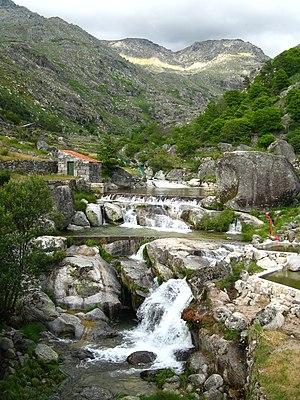
Cet article recense les zones humides du Portugal concernées par la convention de Ramsar.
Situé dans la serra da Estrela, la parc naturel de la Serra da Estrela couvre une partie significative de cette montagne, qui est la plus haute du Portugal continental. Le parc est situé au centre-nord du Portugal, sur les districts de Guarda et Castelo Branco. Composé de massifs rocheux de granit, de schiste, et marqué par l'érosion glaciaire, l'altitude élevée et la situation du parc naturel en font un des lieux les plus arrosés du pays.